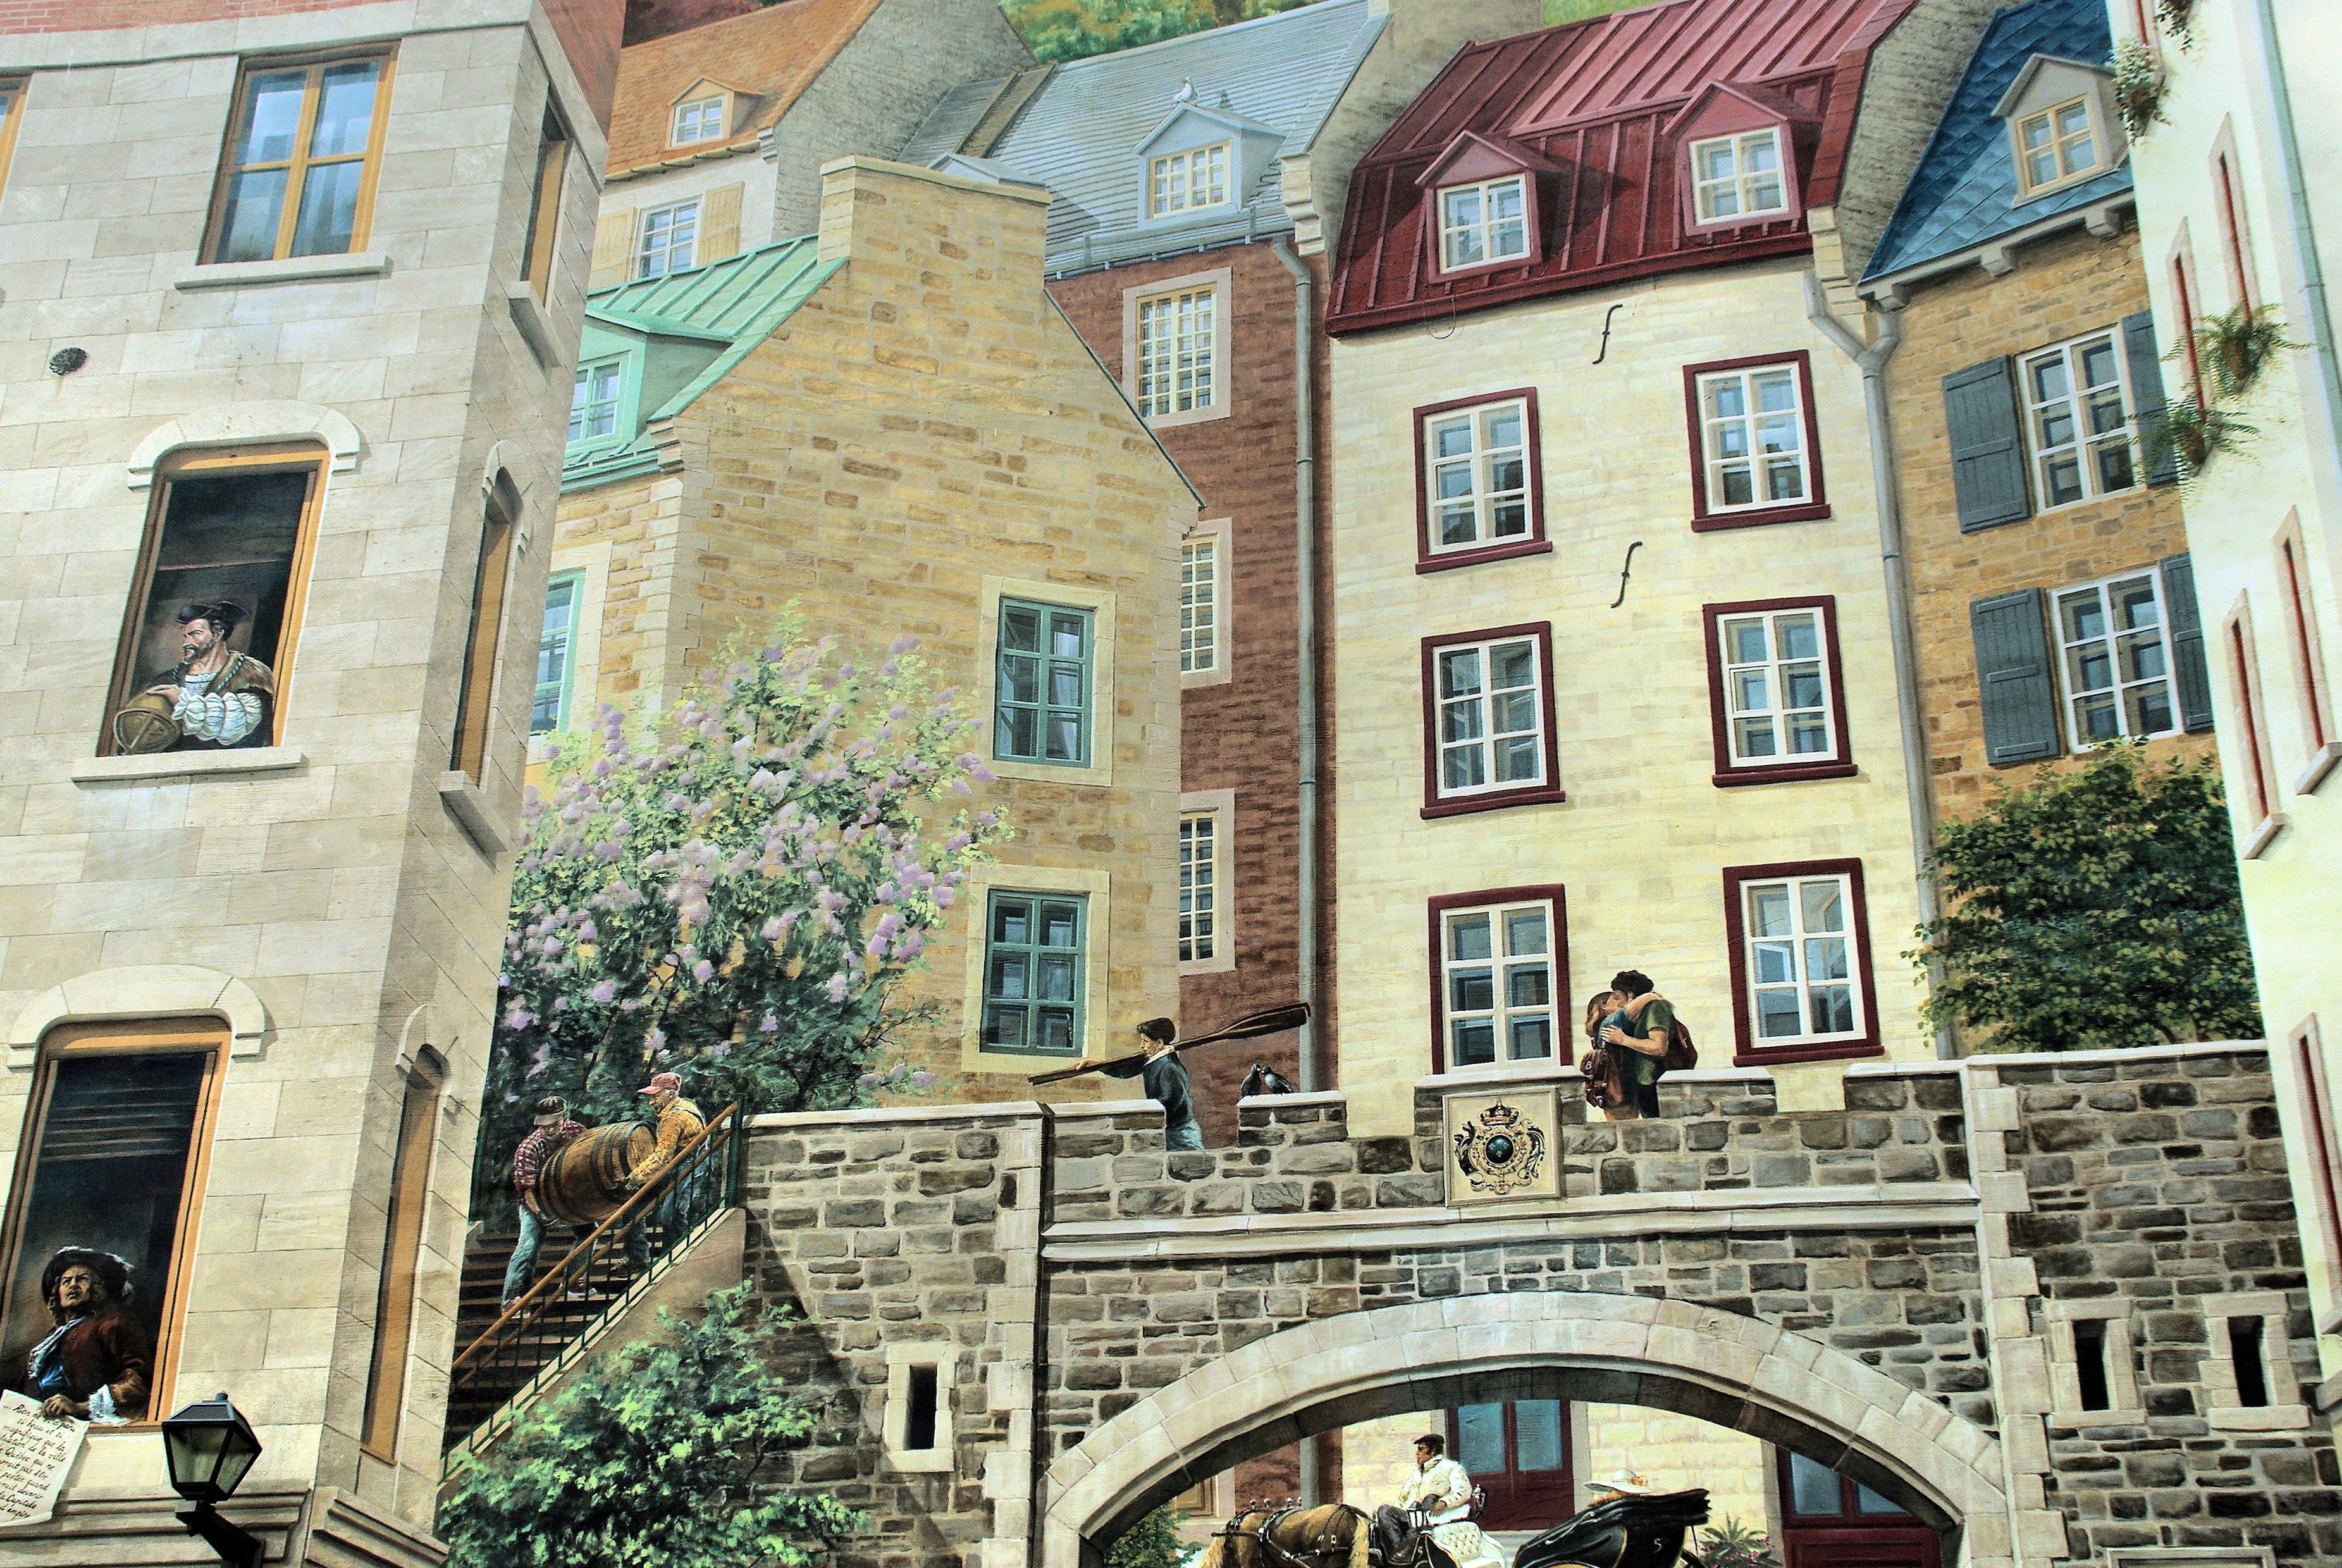
architecture, road, street, house, town, city, home, downtown, facade, memory, waterway, courtyard, canada, mural, history, fresco, estate, quebec, neighbourhood, urban area, residential area, lower town